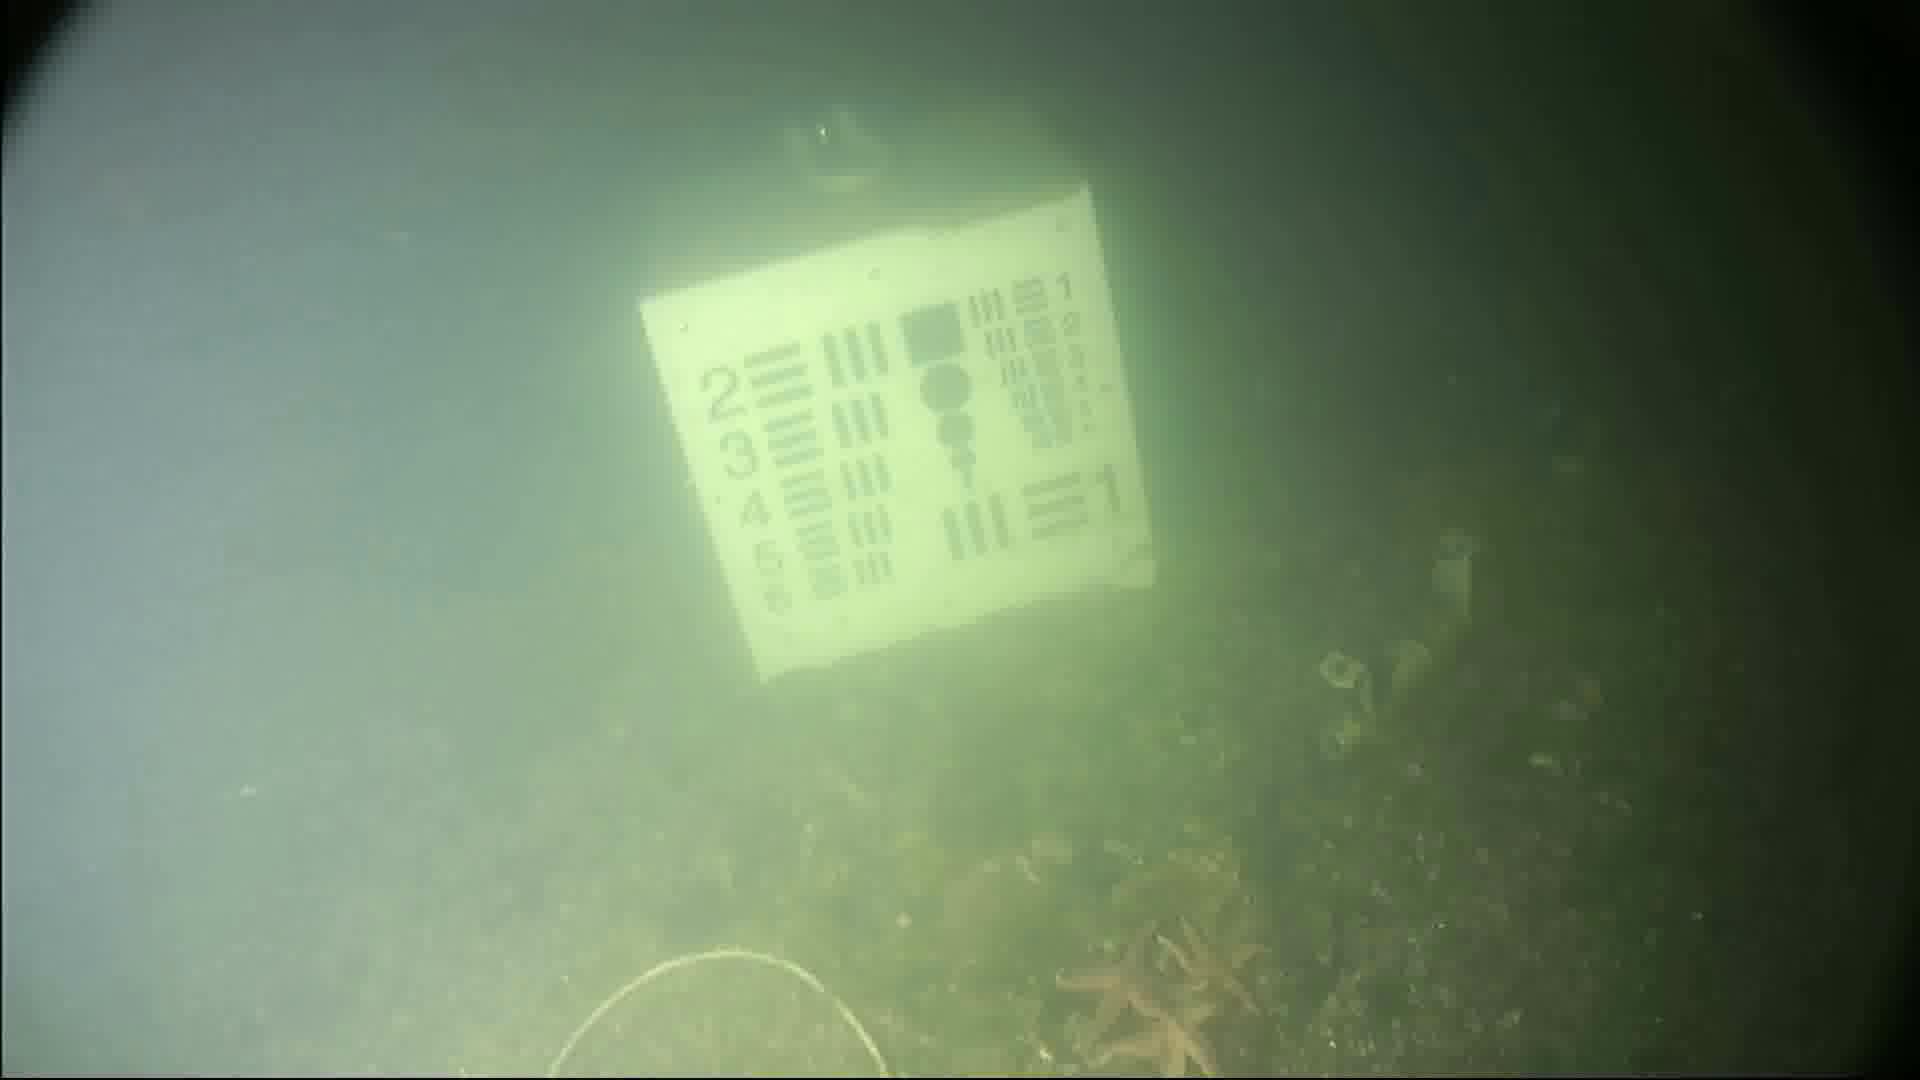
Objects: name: starfish
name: crab